D.C. United Hall of Tradition

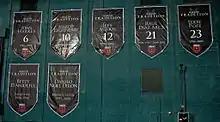
Seven large black shield-shaped banners are hung on a green wall, with white text for the name and number, or role that the individual played.

The D.C. United Hall of Tradition (formerly Tradition of Excellence) is an honor bestowed upon players, coaches and club management deemed by the franchise to have crucial to the club's success.